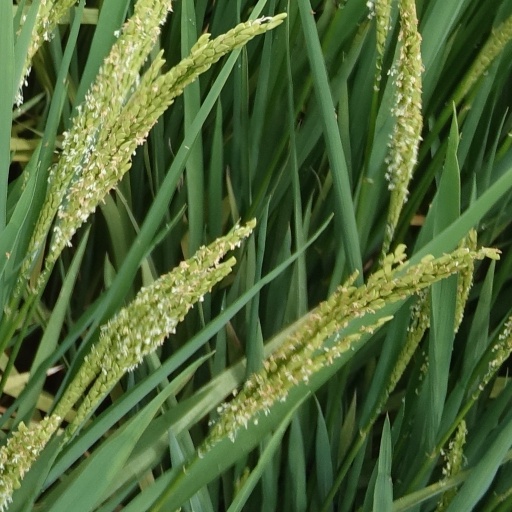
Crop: rice